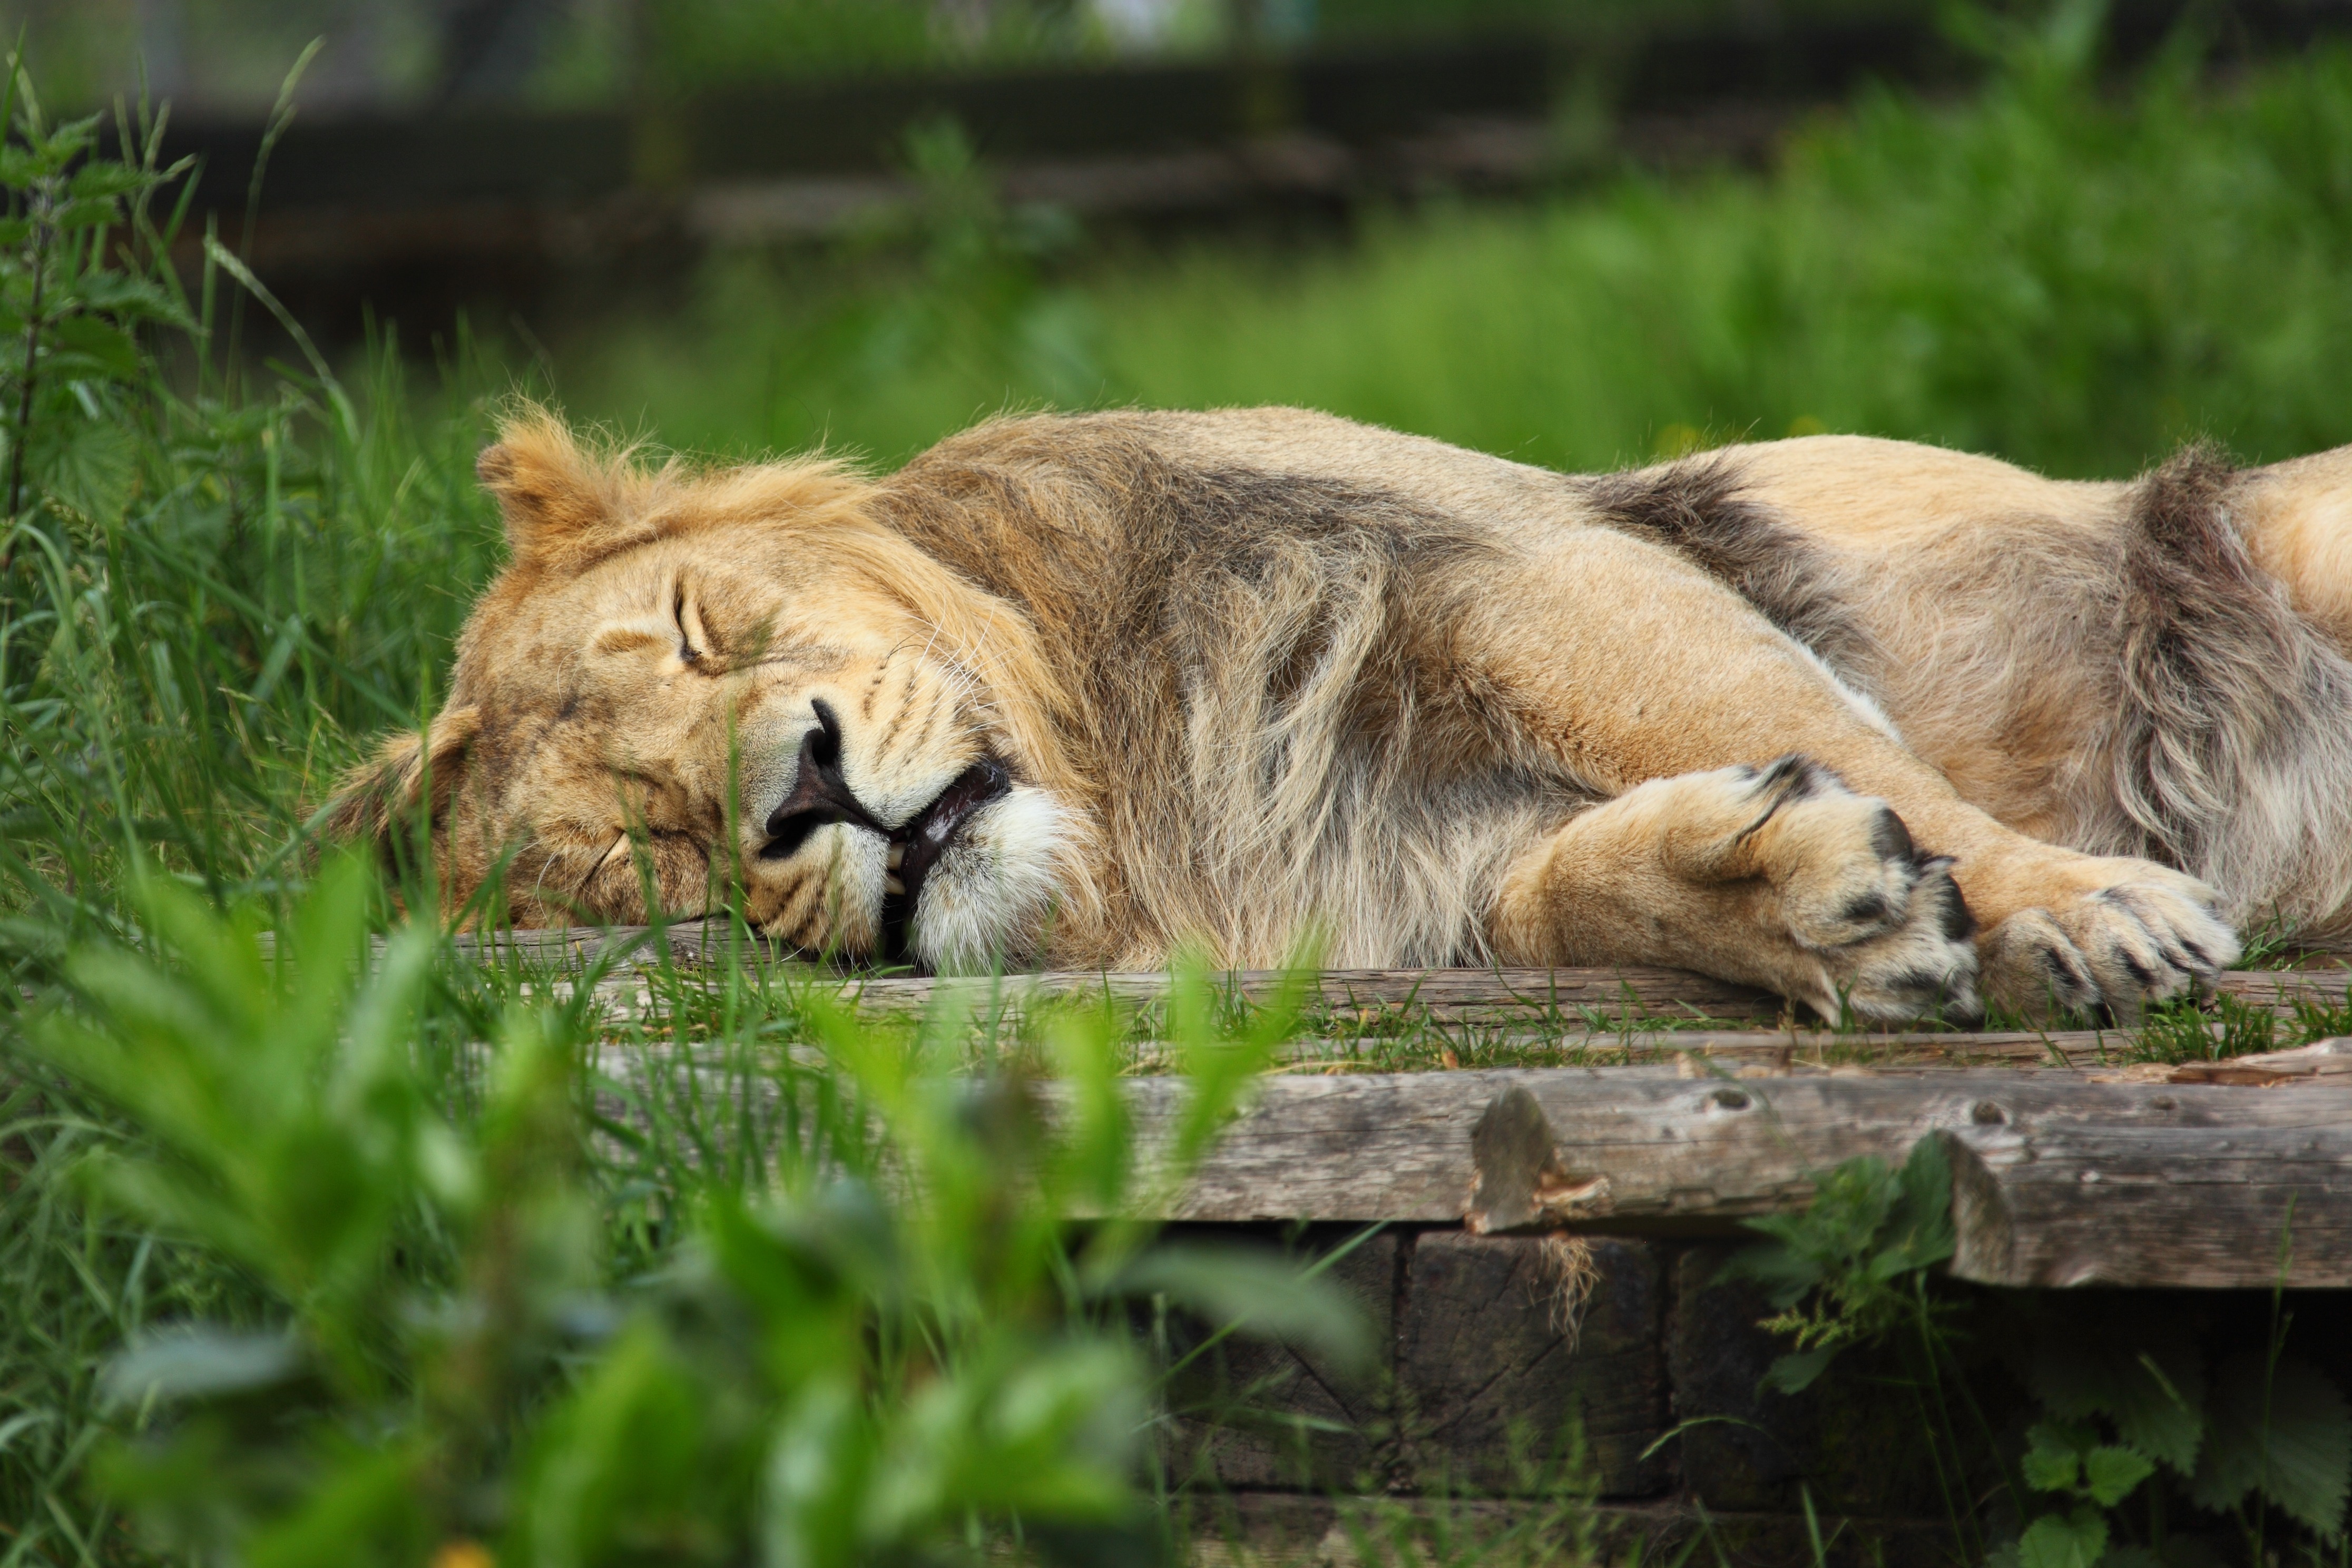
grass, animal, male, wildlife, wild, zoo, fur, relax, cat, sleeping, africa, feline, mammal, mane, rest, predator, fauna, lion, whiskers, sleep, tiger, furry, vertebrate, carnivore, african, safari, big cats, wild cat, cat like mammal